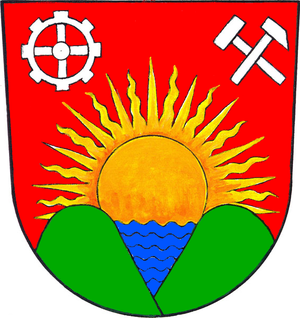
Nový Jáchymov est une commune du district de Beroun, dans la région de Bohême-Centrale, en République tchèque. Sa population s'élevait à 695 habitants en 2020.